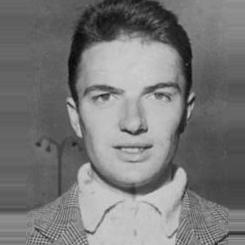
Age: 21